Seirō Takeshi

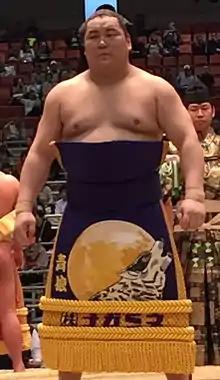
Seirō in 2015

is a Mongolian former professional sumo wrestler. He made his professional debut in July 2005. After a decade of competing in the lower ranks of sumo he reached the top division for the first time in 2015. His highest rank was "maegashira" 14. He wrestled for Shikoroyama stable. He retired in July 2020.